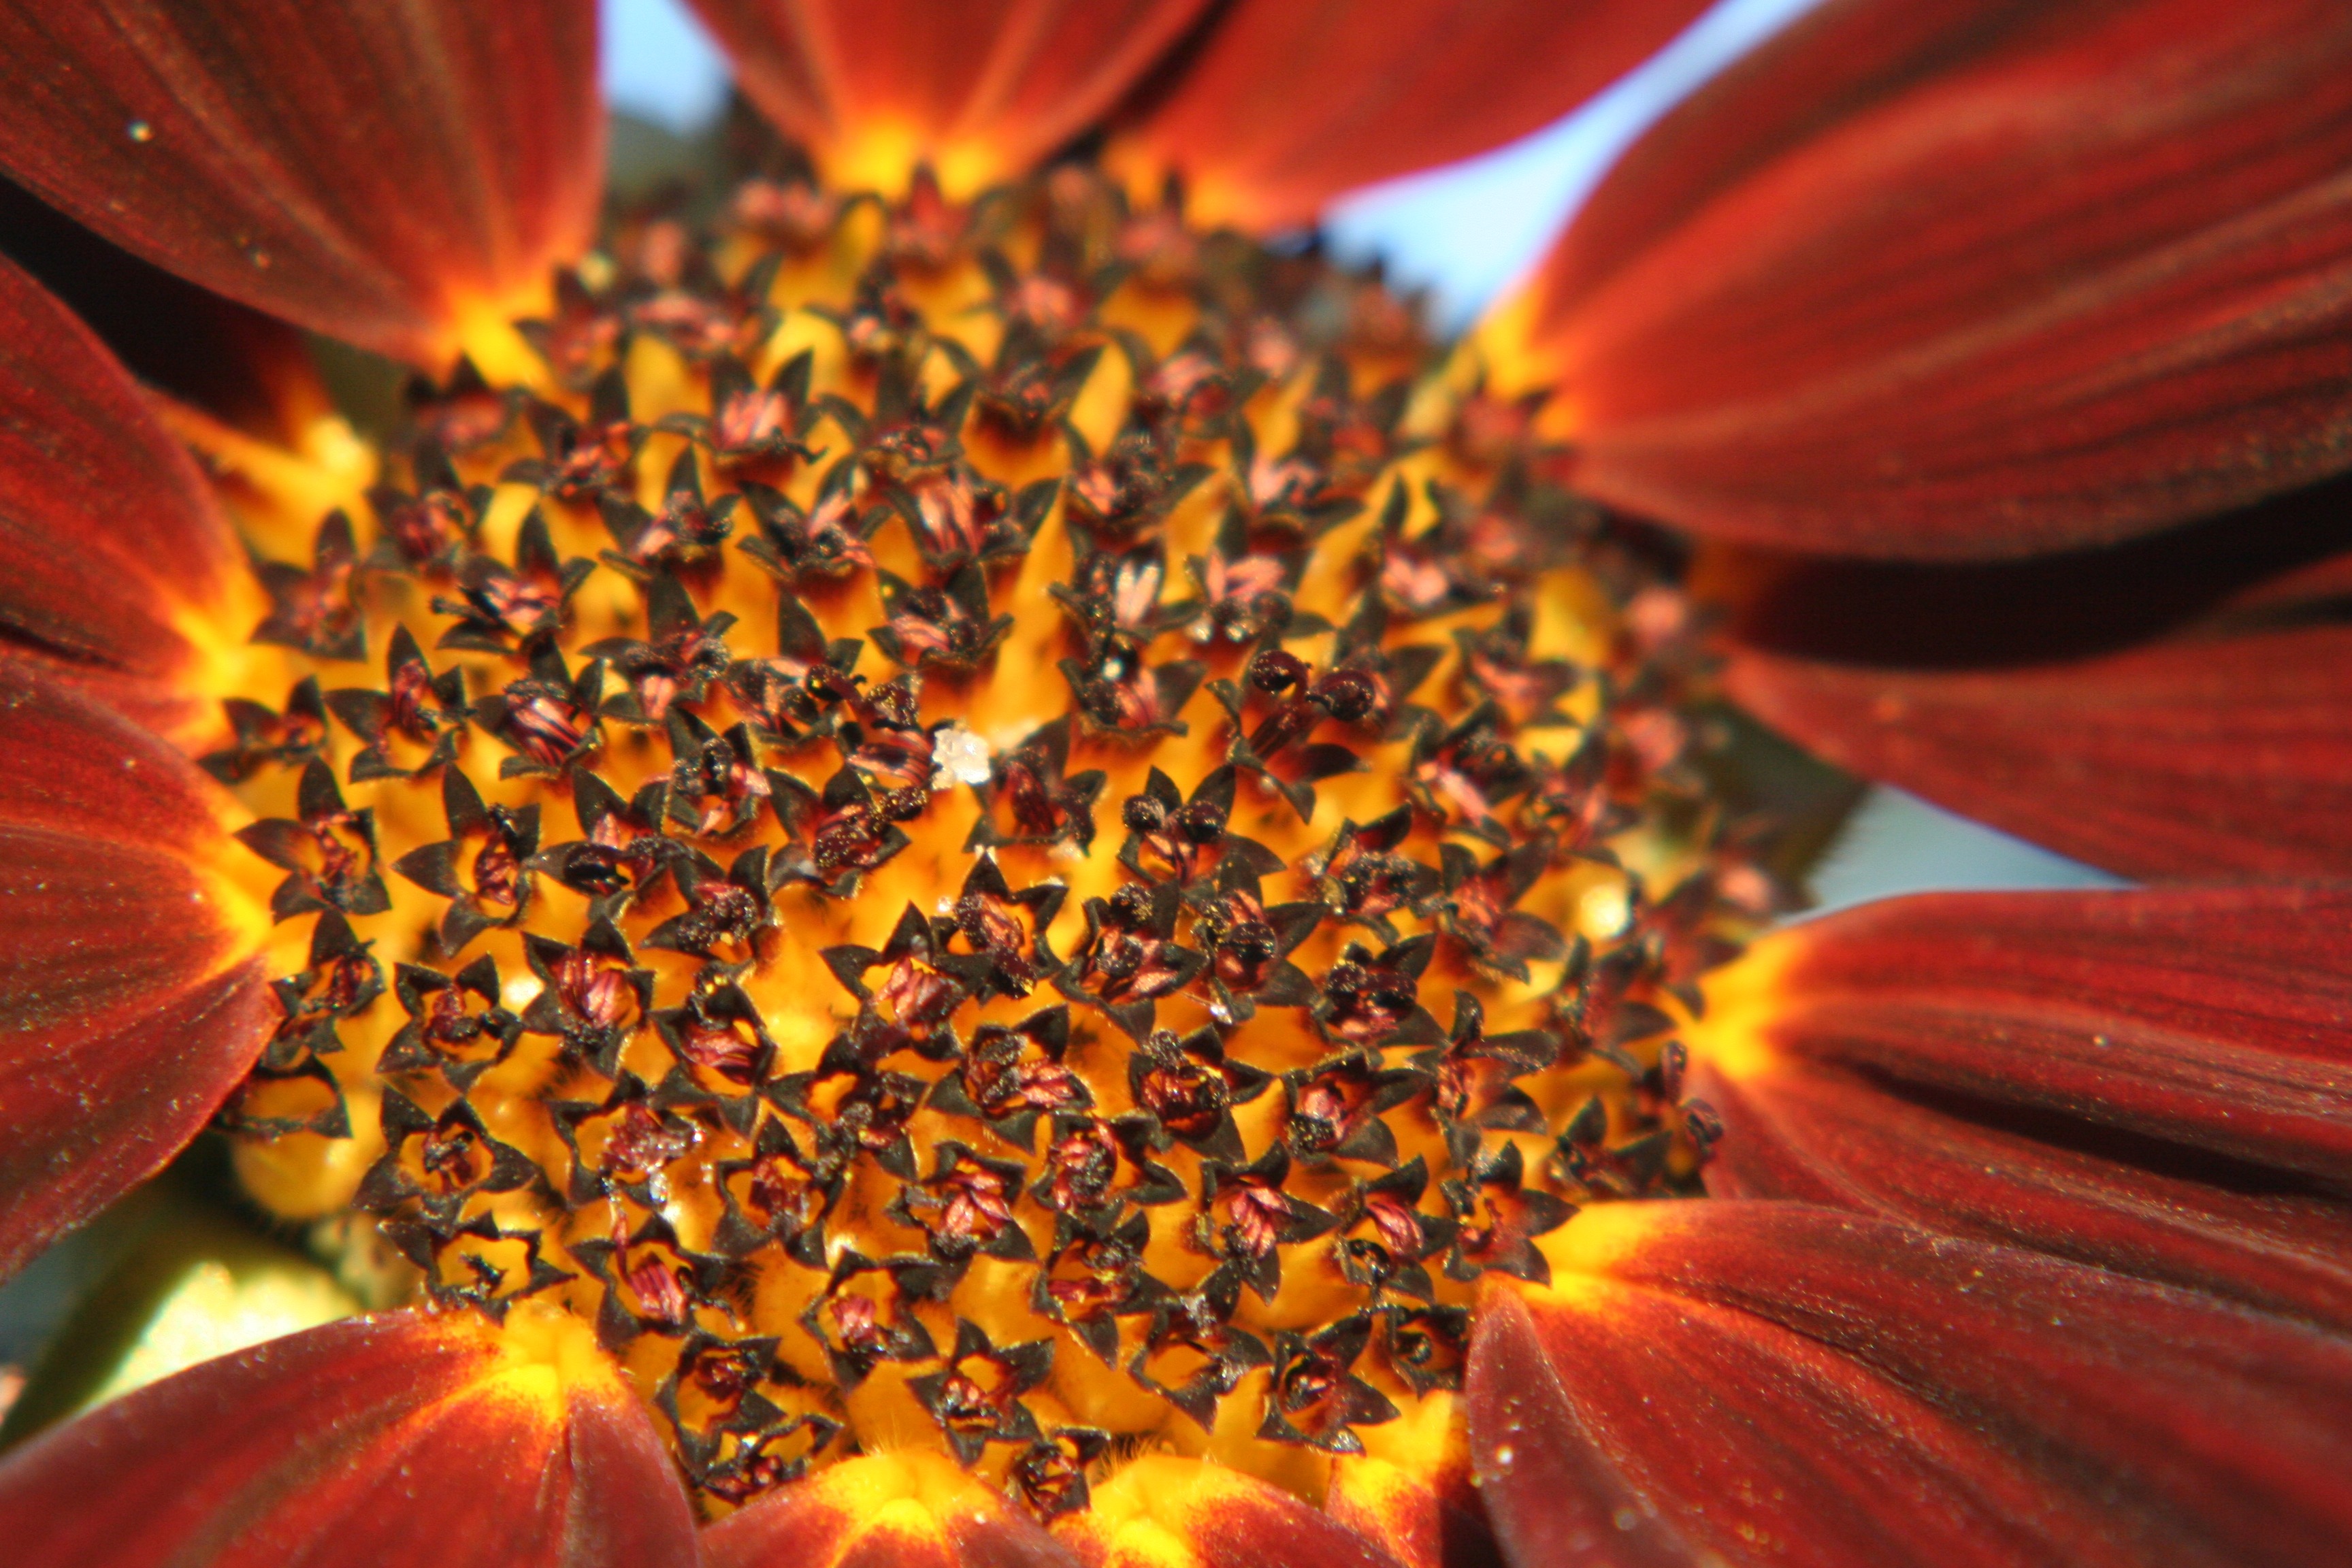
plant, photography, sunlight, leaf, flower, petal, pollen, produce, macro, autumn, botany, yellow, flora, sunflower, close up, sun flower, macro photography, flowering plant, daisy family, sunflower seed, land plant